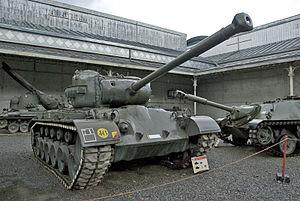
Le char M26 Pershing était un char lourd américain, utilisé lors de la Seconde Guerre mondiale et en Corée. Il fut nommé en hommage au général John Pershing.